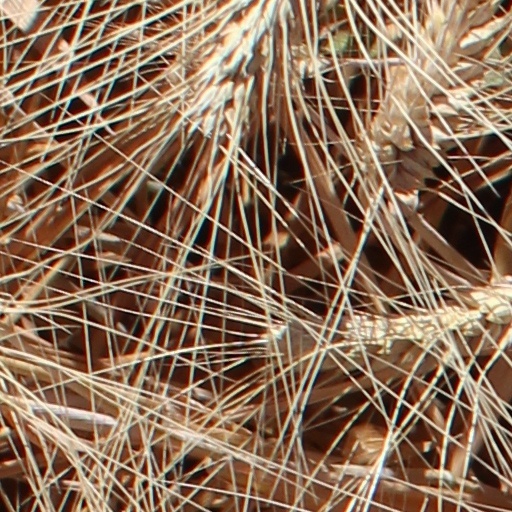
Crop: wheat